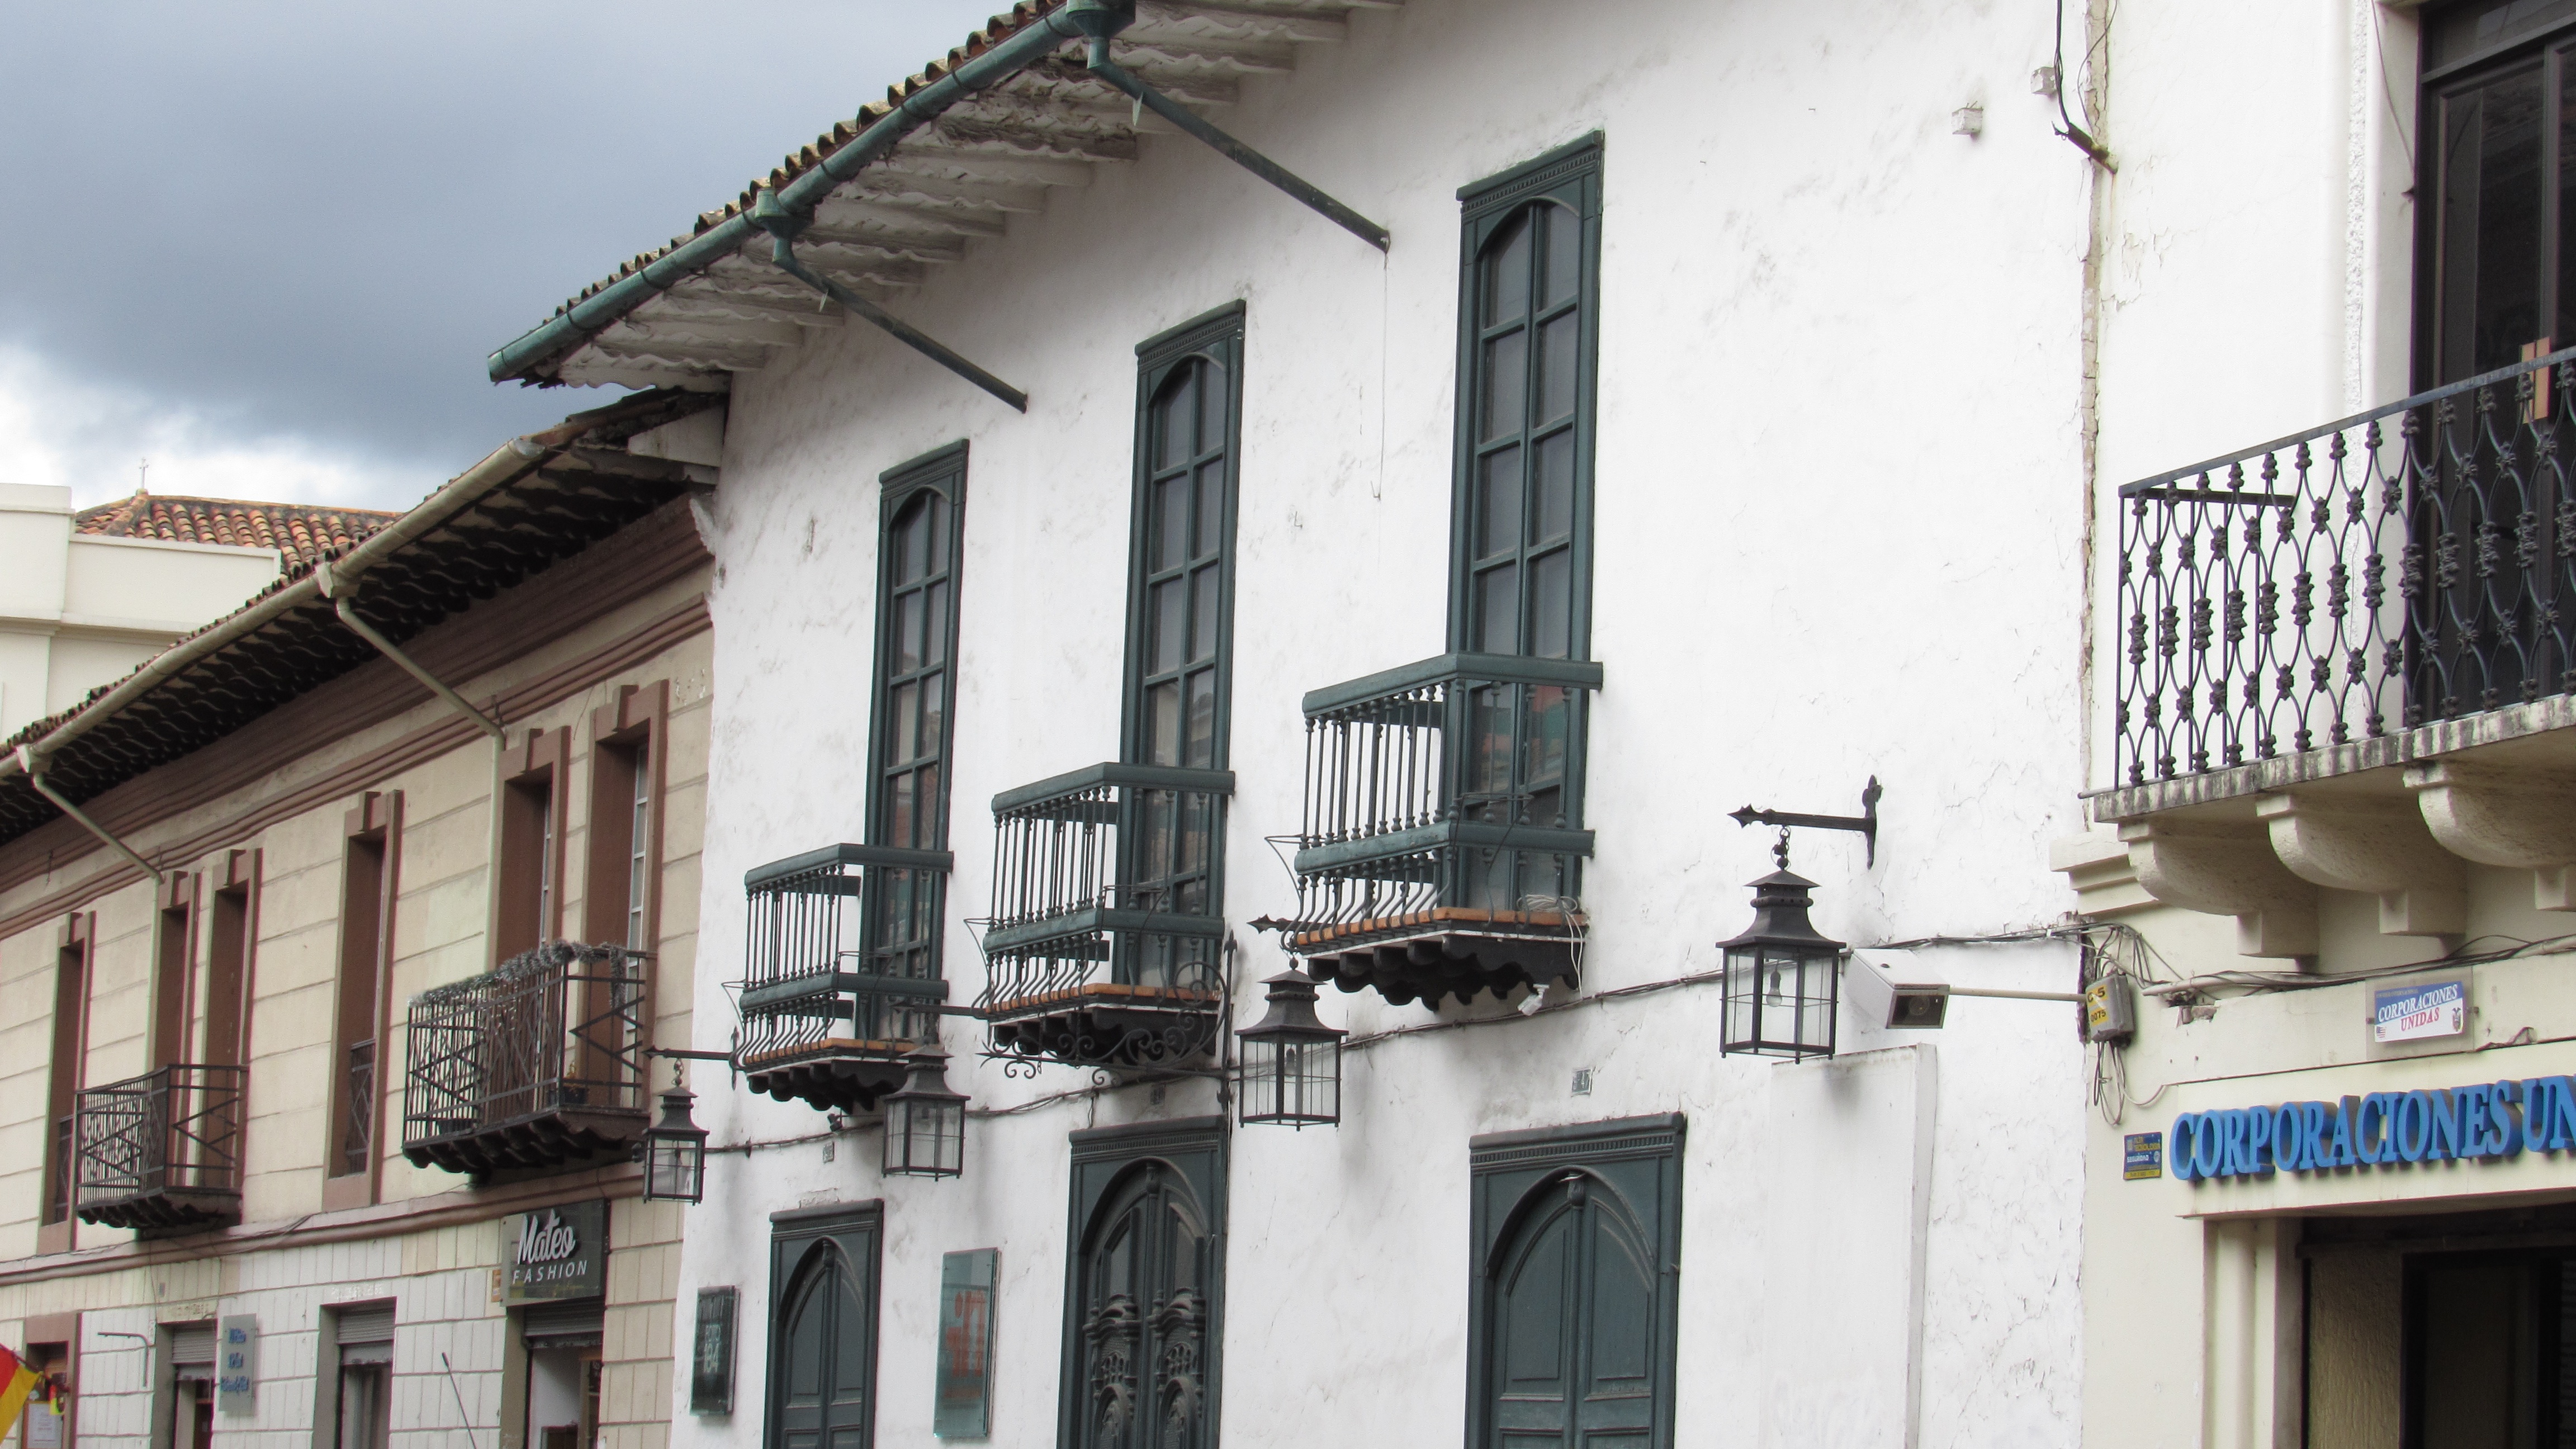
architecture, street, town, building, city, downtown, balcony, facade, property, apartment, basin, ecuador, condominium, tours